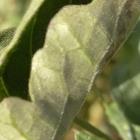
Crop: Tomato
Condition: mite-d